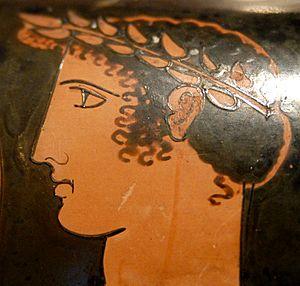
Visage masculin, détail d'une scène représentant le départ d'un guerrier. Face B d'un cratère à volutes attique à figures rouges, v. 460-450 av. J.-C.
Né au Proche-Orient, l'art de la céramique atteint en Grèce antique un haut niveau de qualité artistique. Il est également un témoignage majeur sur la vie et la culture des anciens Grecs. Les vases grecs nous sont parvenus en grand nombre : même si cela ne représente probablement qu'une part infime de la production de l'époque, plus de 50 000 vases en provenance de la seule Athènes subsistent aujourd'hui.
La peinture de la Grèce antique couvre toute la période de la Grèce antique, depuis l'âge du bronze, puis les époques archaïque, classique et hellénistique. Sur cette longue durée, du Xᵉ au Iᵉʳ siècle avant l'ère commune, elle s'est métamorphosée sous toutes les formes qu'elle a prises, qu'il s'agisse de la peinture sur céramique — qui demeure la partie la mieux conservée de cette pratique artistique — sur panneaux ou murale et parfois sur stèles. La peinture grecque n'est donc pas confinée au support bi-dimensionnel, puisque l'essentiel se trouve sur des céramiques, avec, pour chacune, un volume particulier sur lequel la peinture s'inscrit et avec des petits reliefs qui, parfois, la complètent.